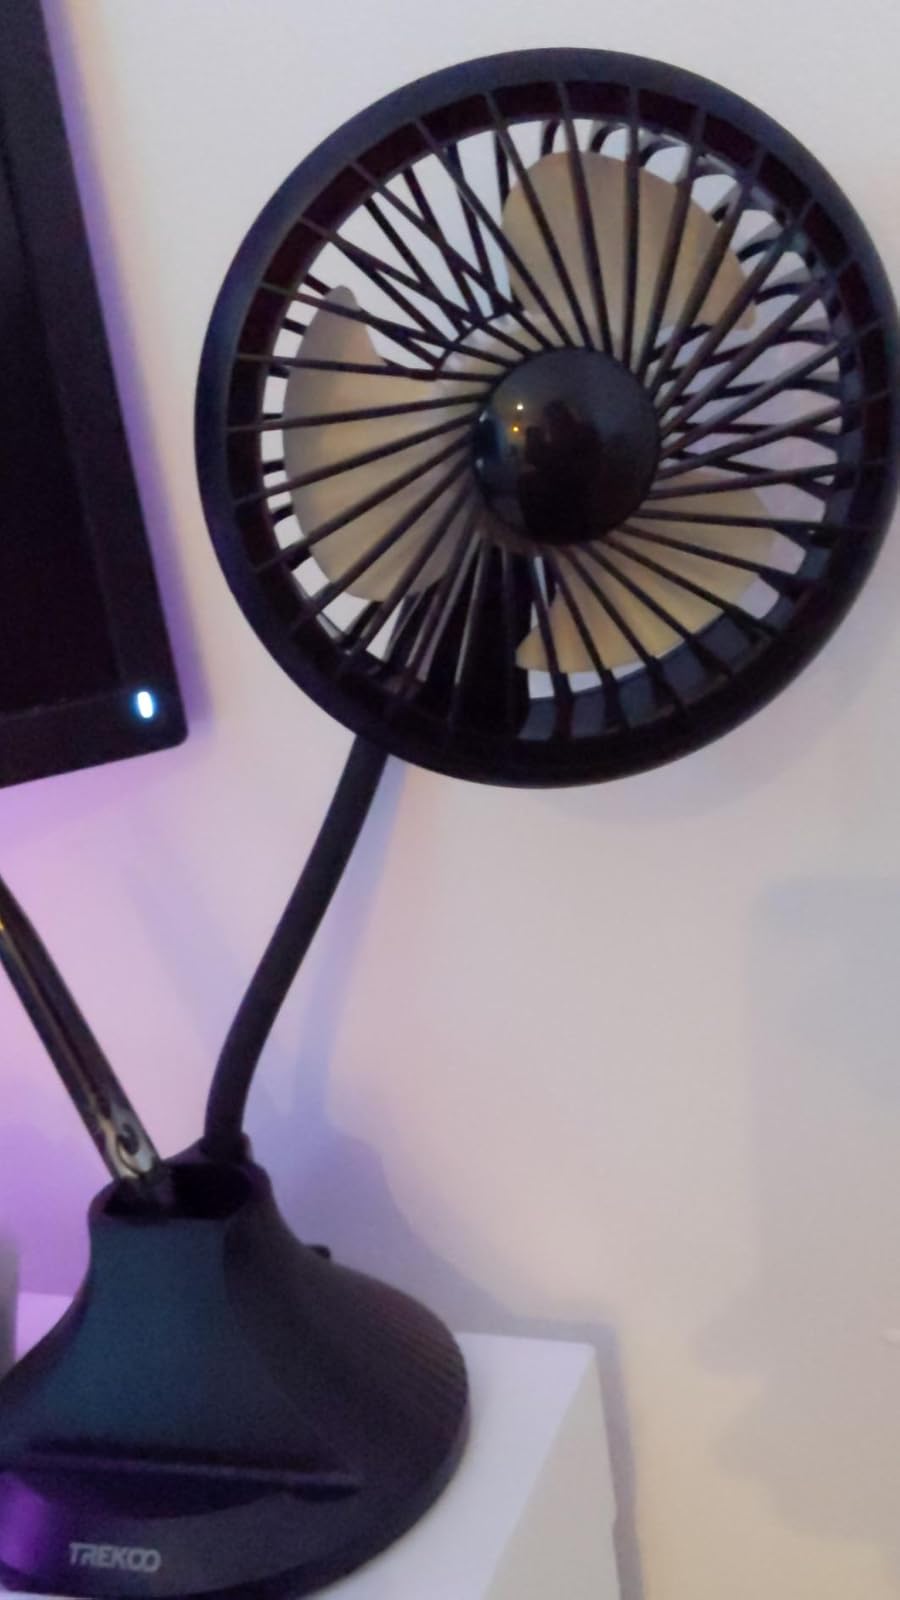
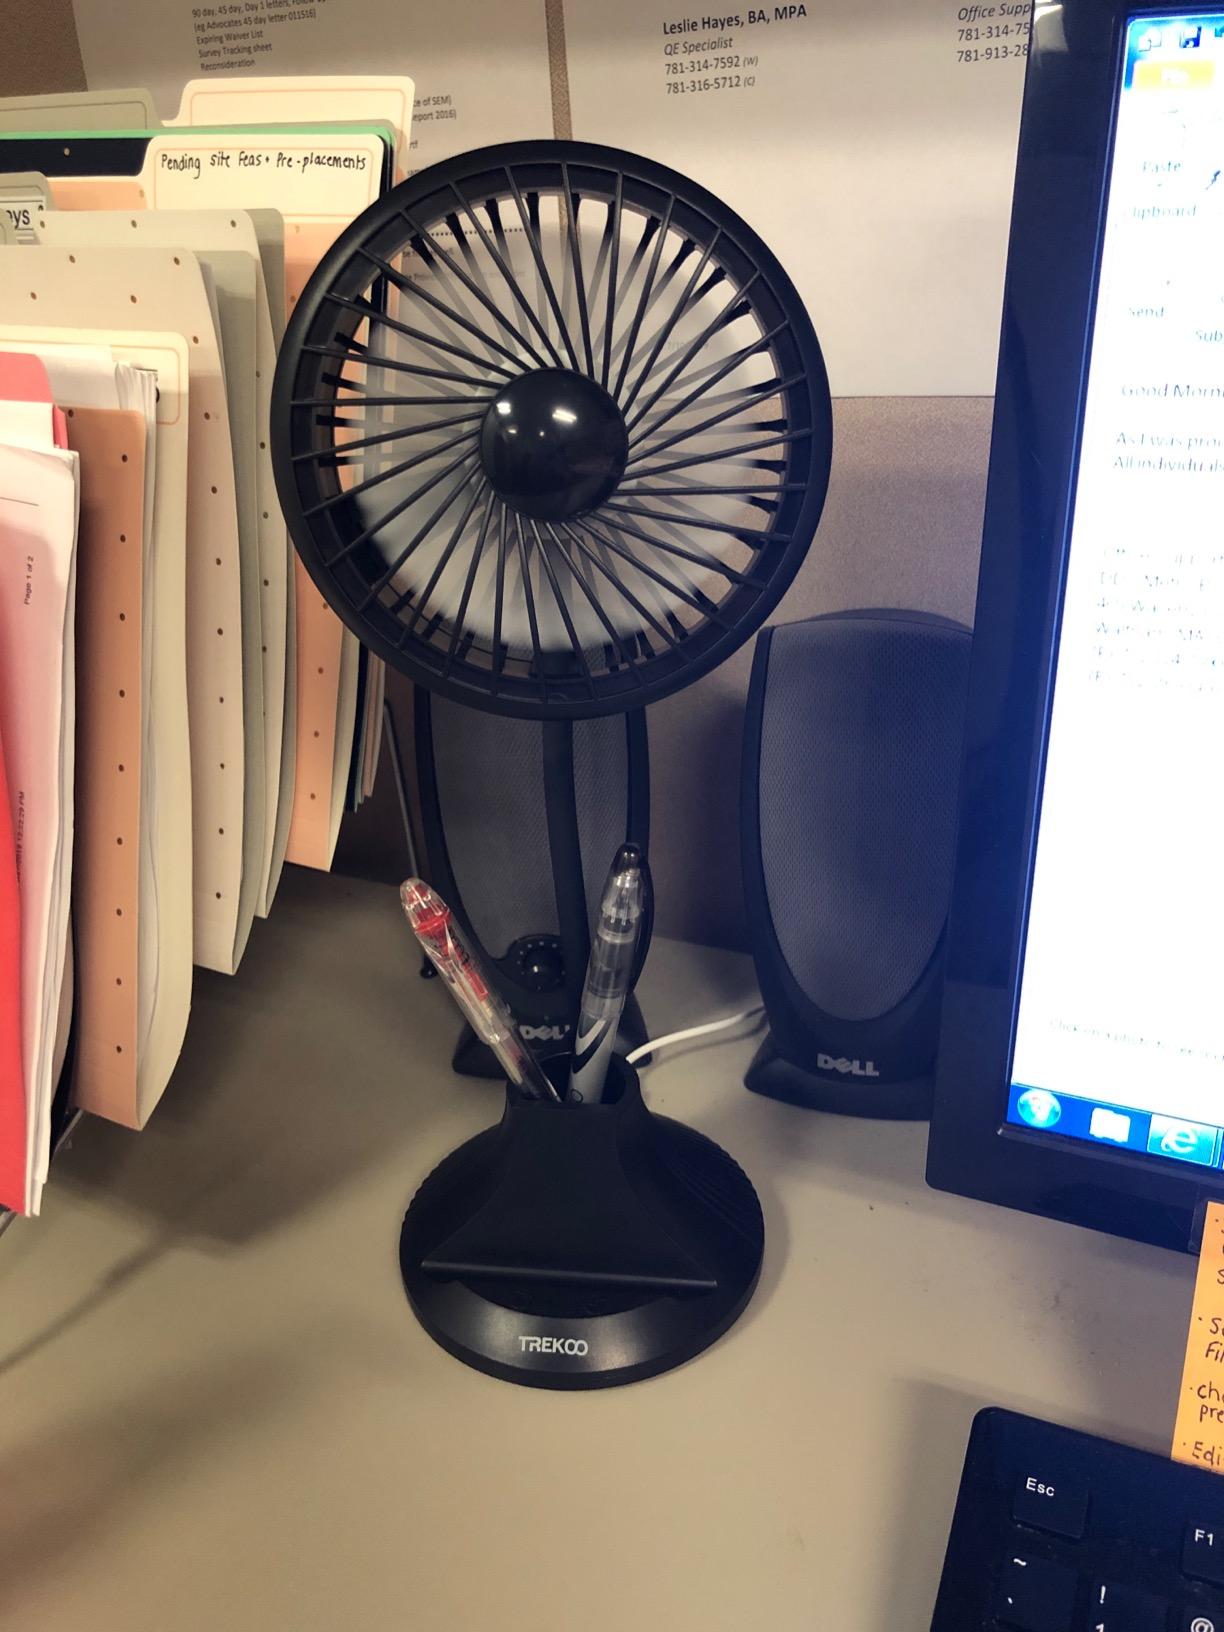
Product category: fan
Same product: yes